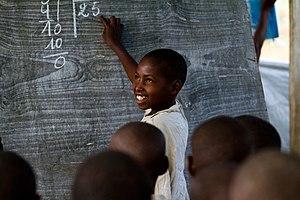
L’arithmétique élémentaire regroupe les rudiments de la connaissance des nombres telle qu'elle est présentée dans l'enseignement des mathématiques. Elle commence avec la comptine numérique, autrement dit la suite des premiers entiers à partir de 1, apprise comme une liste ou une récitation et utilisée pour dénombrer de petites quantités. Viennent ensuite les opérations d'addition et de multiplication par le biais des tables d'addition et de multiplication. Ces opérations permettent, dans le cadre de l'algèbre, de définir leurs opérations réciproques : la soustraction et la division. Ce savoir n'est pas couvert par cet article.